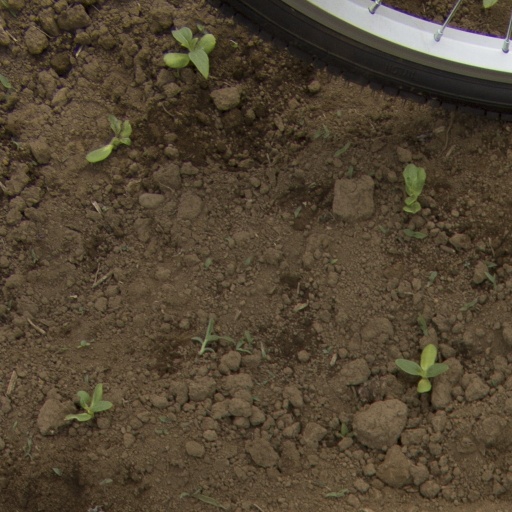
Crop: Jerusalem artichoke